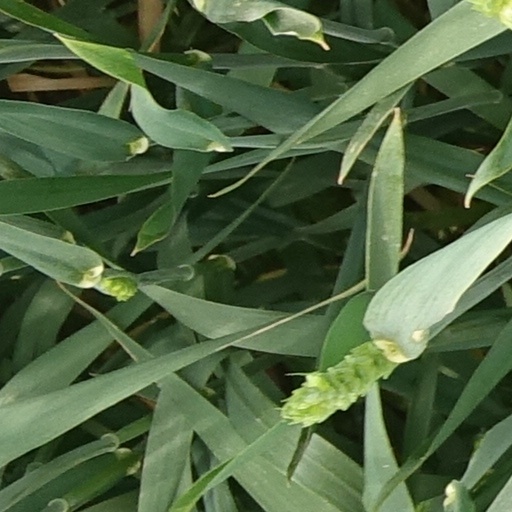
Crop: wheat